Symbole

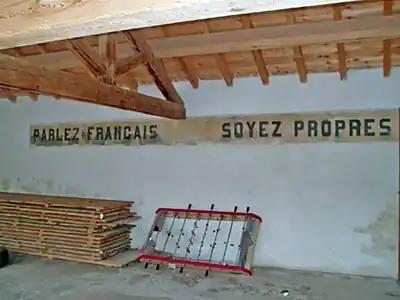
"Speak French, Be Clean" written on the wall of the Ayguatébia-Talau school

The symbole, also called ar vuoc'h ("the cow"), was an object used by Francophone headmasters in public and private schools in Brittany, French Flanders, Occitania, Basque Country and North Catalonia as a means of punishment for students caught speaking Breton, Flemish, Occitan, Basque, or Catalan during the 19th and 20th centuries.